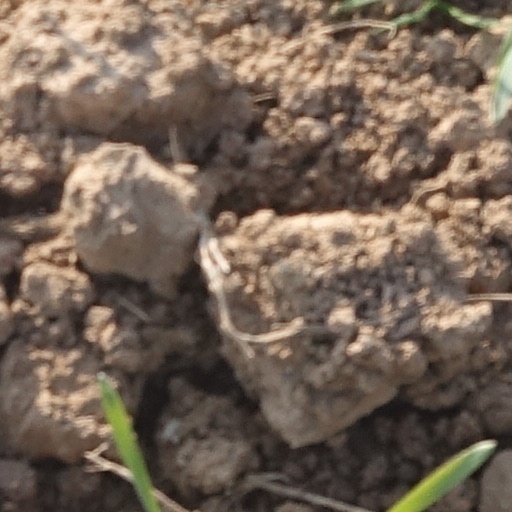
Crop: wheat